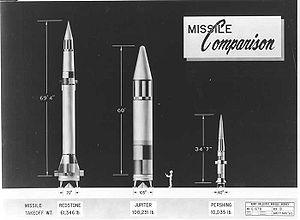
Le PGM-19 Jupiter est un missile balistique de portée intermédiaire de l'armée de l'air américaine, initialement développé dans les années 1950 dans le cadre d'un programme commun de l'armée de terre et de la Marine. Cette dernière se retire du projet fin 1956, alors que les spécifications sont figées. Le Jupiter est une évolution du missile à courte portée PGM-11 Redstone ; comme celui-ci, il est conçu par l'ingénieur d'origine allemande Wernher von Braun. Pour répondre à des contraintes de manipulation à bord des navires, c'est un missile au gabarit assez trapu, avec une hauteur de seulement 18 mètres pour un diamètre de 2,7 mètres. À terre, il est tiré depuis des installations mobiles, malgré sa masse qui atteint 50 tonnes. Son étage unique est propulsé par un moteur produisant 667 kN de poussée et alimenté par un carburant constitué d'oxygène liquide et de RP-1.